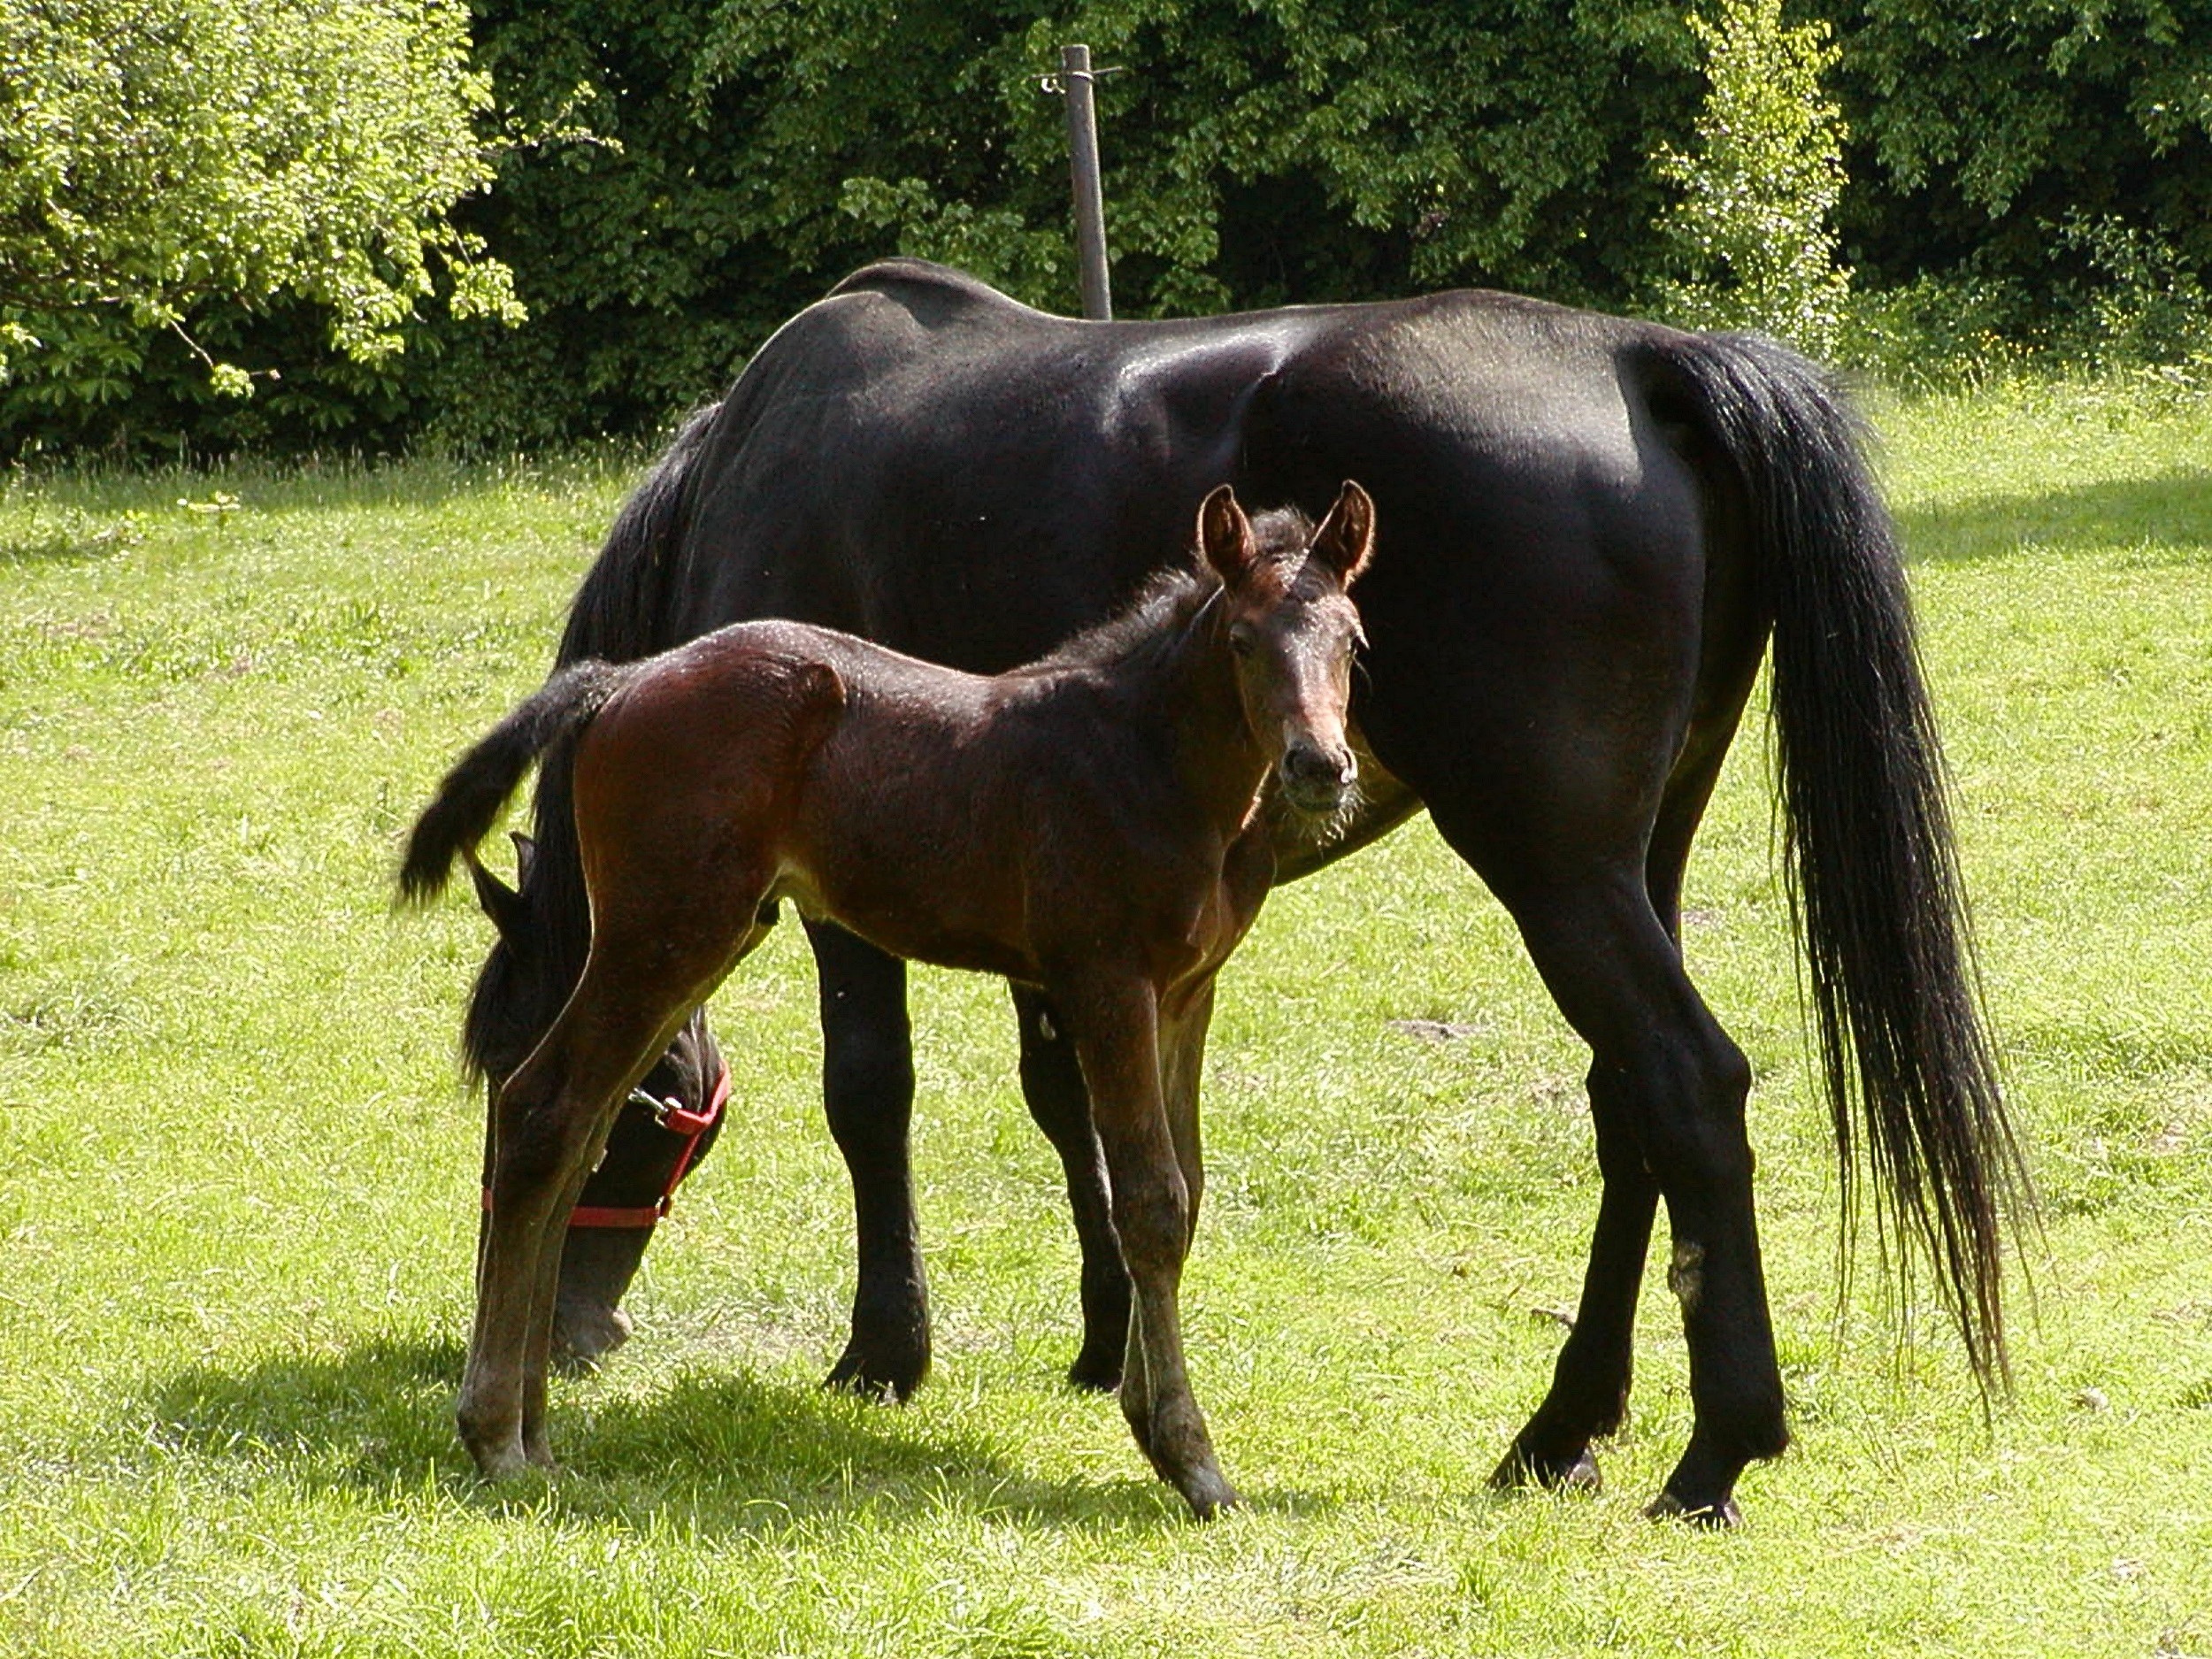
grass, animal, pasture, grazing, horse, mammal, stallion, mane, fauna, thoroughbred, horses, family, vertebrate, mare, foal, breeding, colt, young animal, pack animal, holstein, horse like mammal, mustang horse, breed of horse, german riding horse